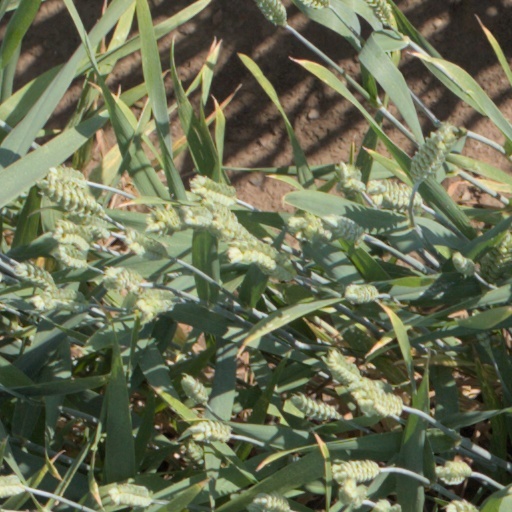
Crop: wheat